Mega Duck

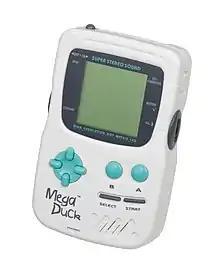
The Mega Duck console

The Mega Duck WG-108 (also known as Cougar Boy) is a handheld game console that was developed and manufactured by Hong Kong–based Welback Holdings through its Timlex International division, and released in 1993.